Whitebox Geospatial Analysis Tools

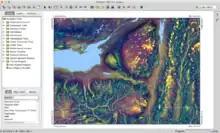
Whitebox GAT running on MacOS displaying raster and vector data.

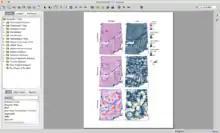
Whitebox GAT map layout management.

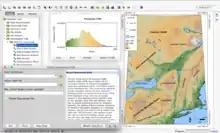
A complete map in Whitebox GAT

Whitebox Geospatial Analysis Tools (GAT) is an open-source and cross-platform Geographic information system (GIS) and remote sensing software package that is distributed under the GNU General Public License. It has been developed by the members of the University of Guelph Centre for Hydrogeomatics and is intended for geospatial analysis and data visualization in research and education settings. The Whitebox GAT project started as a replacement for the Terrain Analysis System (TAS), a geospatial analysis software package written by John Lindsay. The current release supports raster and vector (shapefile) data structures. There is also extensive functionality for processing laser scanner (LiDAR) data containing LAS files.